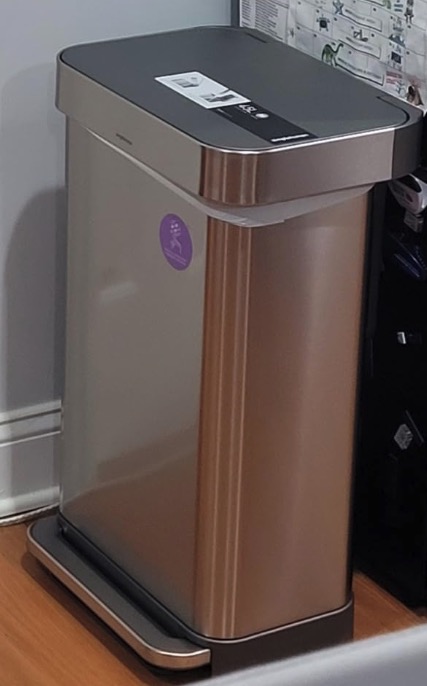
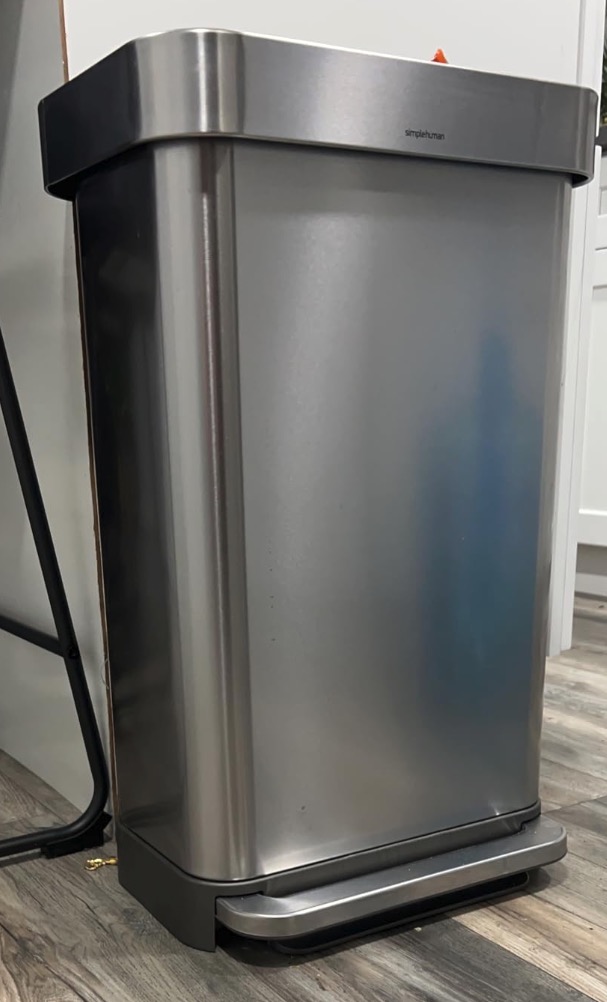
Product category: misc
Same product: yes